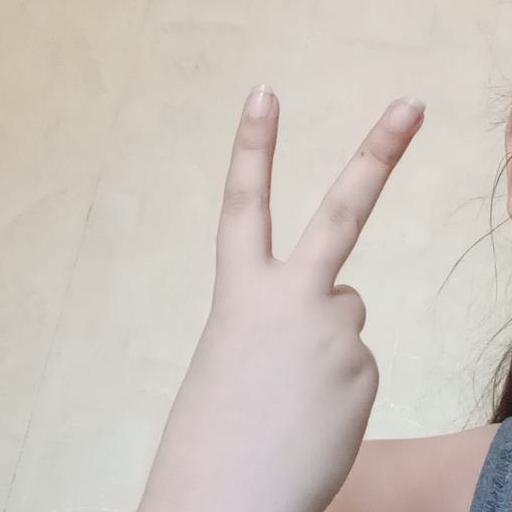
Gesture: peace_inverted